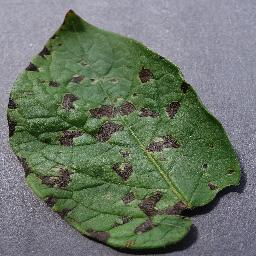
Label: Potato___Early_blight